Abner Doubleday

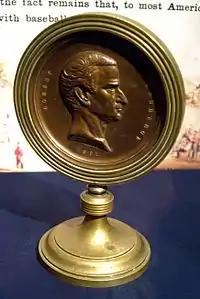
Fort Sumter Medal bearing the likeness of Major Robert Anderson which was presented to Abner Doubleday

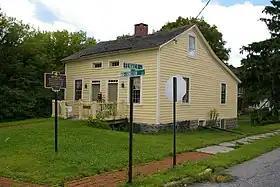
Birthplace in Ballston Spa

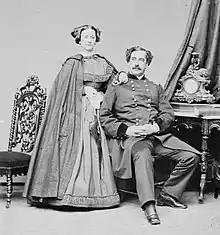
Doubleday and his wife, Mary

Doubleday initially served in coastal garrisons and then in the Mexican–American War from 1846 to 1848 and the Seminole Wars from 1856 to 1858. In 1858, he was transferred to Fort Moultrie in Charleston Harbor serving under Colonel John L. Gardner. By the start of the Civil War, he was a captain and second in command in the garrison at Fort Sumter, under Major Robert Anderson. He aimed the cannon that fired the first return shot in answer to the Confederate bombardment on April 12, 1861. He subsequently referred to himself as the "hero of Sumter" for this role. Of note, although Doubleday did not invent baseball, by sheer coincidence the Fort Sumter Garrison Flag (or Storm Flag) has the star pattern arranged in a diamond shape, which by that time in history, was the shape of the baseball infield.